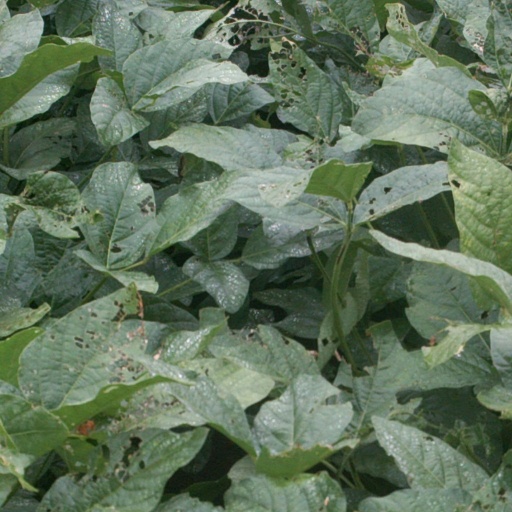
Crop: soybean